Poverty porn

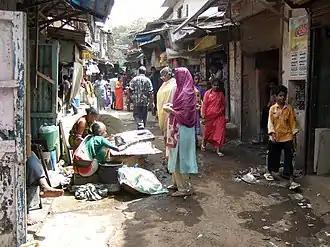
Dharavi slum in Mumbai, India, was featured in the 2008 film "Slumdog Millionaire".

Poverty porn is highly exposed in today's pop culture, as the concept has become pervasive in films and TV shows.